Maydan al Shajara

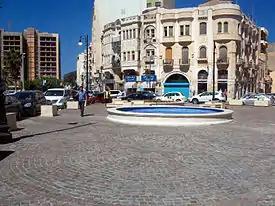
Granite cobblestones in Maydan al-Shajara.

Maydan al-Shajara (Arabic: ميدان الشجرة; ""), is a major town square in Benghazi, the second largest city in Libya. A large native Norfolk pine tree was located in the center of the square, giving it its name. The square is located in the center of Benghazi, linking two primary roads, Gamal Abdel al-Nasser Street and 'Amr ibn al-'As Street.